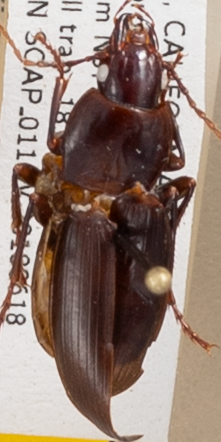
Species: Pterostichus ordinarius
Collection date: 2018-06-18
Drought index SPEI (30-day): -0.574
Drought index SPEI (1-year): -0.32
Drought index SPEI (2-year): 0.8